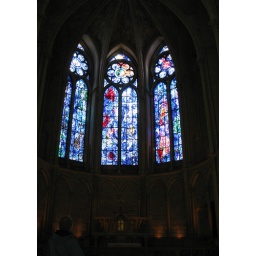
Stained glass windows in Reims cathedral.